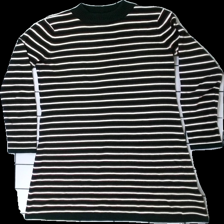
View: front
Type: Dress
Category: Ladies
Brand: Esmara (Lidl)
Colors: Black, White, Red
Material: 60% acrylic, 40% cotton
Pattern: Striped
Cut: Turtle neck
Size: XS
Price range: <50
Recommended usage: Export